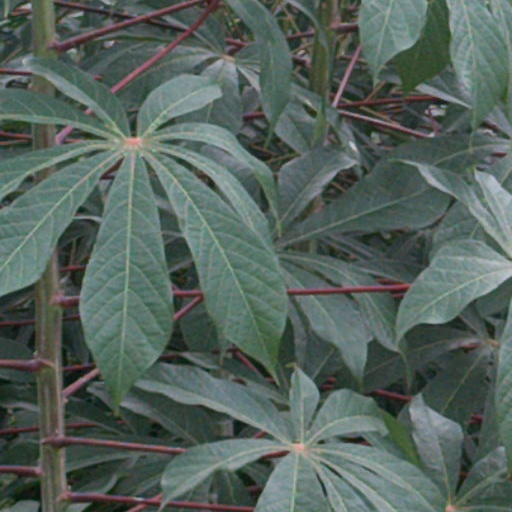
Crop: cassava